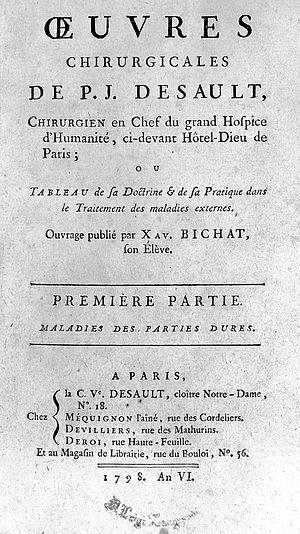
Pierre-Joseph Desault, né le 6 février 1738 au Moulin-Rouge, écart de Vouhenans et mort le 1ᵉʳ juin 1795 à Paris, est un chirurgien et anatomiste français.